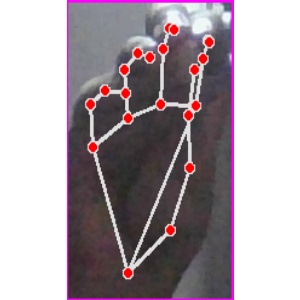
अक्षर: ङ